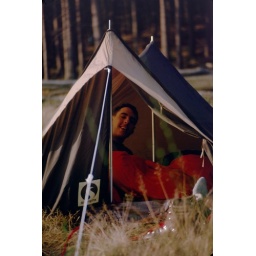
We camped the night in a random field in the forest near k-town, we went on a photo safari, quite unsuccessfully.